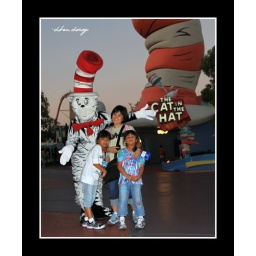
cat in the hat